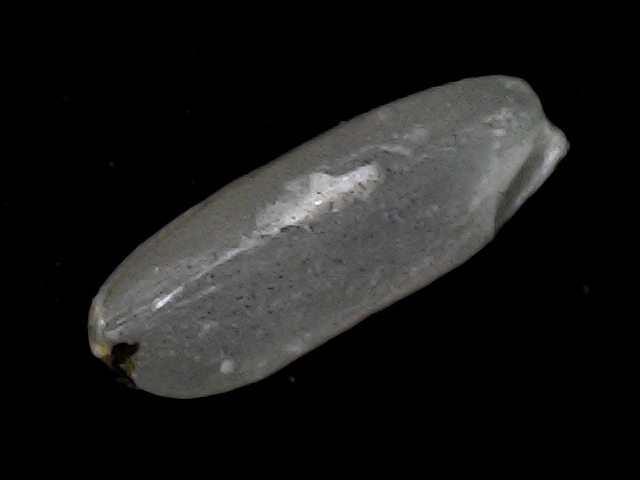
Rice variety: BD56